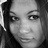
Emotion: neutral